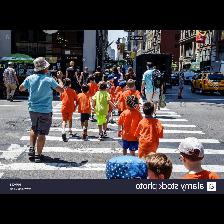
Label: Human